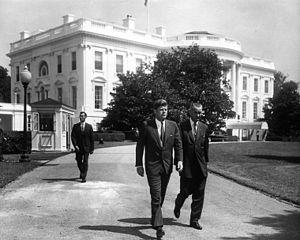
La présidence de John Fitzgerald Kennedy, en tant que 35ᵉ président des États-Unis, dura du 20 janvier 1961 jusqu'à son assassinat le 22 novembre 1963. Membre du Parti démocrate, Kennedy prit ses fonctions après avoir battu le vice-président sortant Richard Nixon, membre du Parti républicain, à l'élection présidentielle de 1960. Il fut remplacé après sa mort par son vice-président Lyndon B. Johnson.